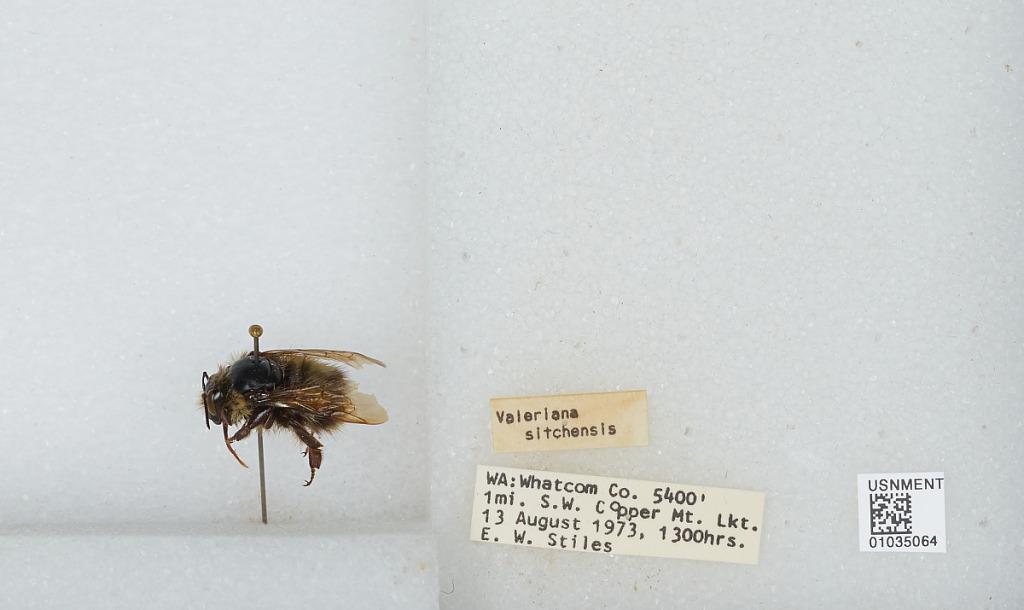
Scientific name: Bombus (Pyrobombus) sitkensis Nylander
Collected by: E. Stiles
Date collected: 1973-8-13
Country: United States
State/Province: Washington
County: Whatcom
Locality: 1 mile southwest of Copper Mountain Lookout
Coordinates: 48.8992, -121.48